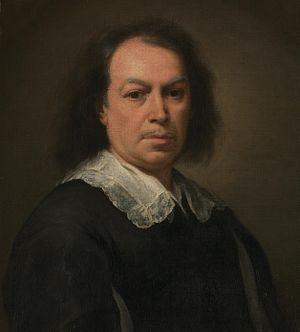
Bartolomé Esteban Murillo est un peintre baroque espagnol du XVIIᵉ siècle. Il est avec Diego Vélasquez, Francisco de Zurbarán et José de Ribera l'un des principaux représentants du Siècle d'or en peinture et le chef de file de l'école de Séville, second centre artistique de l'Espagne au XVIIᵉ siècle après Madrid. Contrairement à ses prédécesseurs et contemporains andalous, il n'a jamais quitté Séville et n'a reçu aucune commande de la Cour d'Espagne.
La rue Murillo est une voie du 8ᵉ arrondissement de Paris.